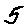
Label: 5